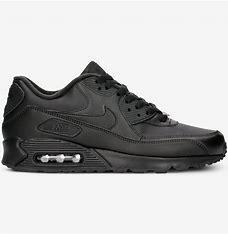
Brand: Nike
Model: Air Max 90 Leather